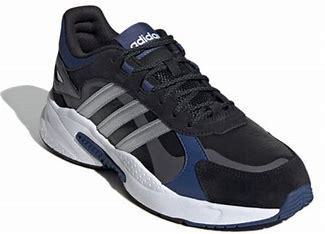
Brand: adidas
Model: neo Adidas NEO Crazychaos Shadow